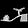
Label: Sandal